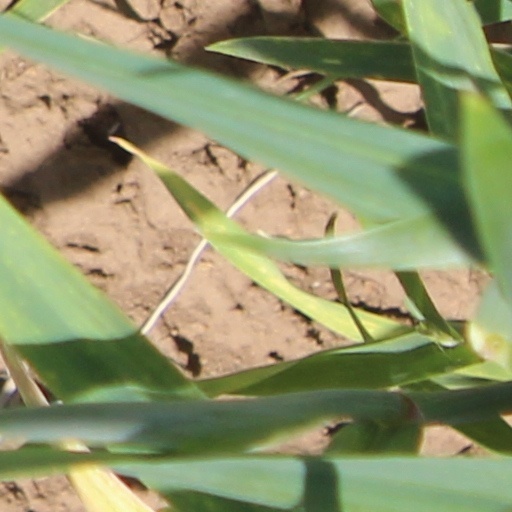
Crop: wheat